Vittore Grubicy de Dragon

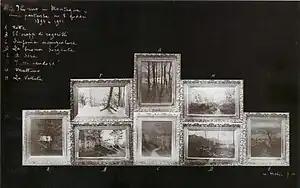
Photograph of the polyptych "Winter in the Mountains", 1911

In 1889, Vittore left the gallery business over conflicts with his brother, and he began to devote most of his time to his own painting and to writing about other artists. He continued to act as an independent talent scout, and in 1891 he helped organize the first large exhibition of Italian Divisionist painting at Milan's Brera Tiennale. Conservative art critics wrote scathing reviews of many of the works, but Grubicy wrote very positive reviews in several newspapers. One of the most important paintings shown at that exhibition was Gaetano Previati's "Maternity". In writing about this work Grubicy introduced the concept of Symbolism in Italian painting when he hailed the piece as embodying a new aesthetic which he called "mystico-ideist".